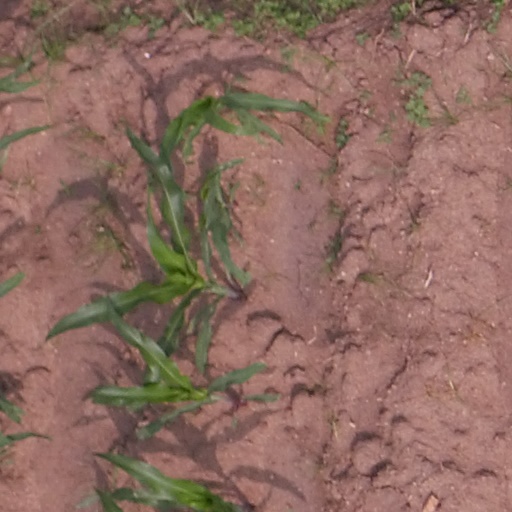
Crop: maize; corn